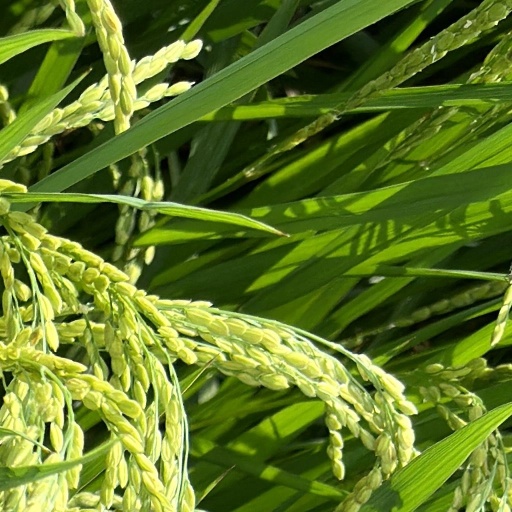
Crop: rice